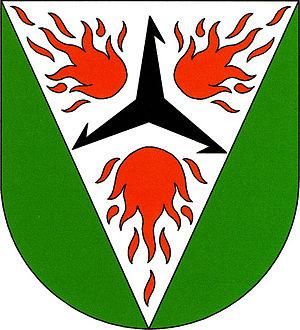
Ohníč est une commune du district de Teplice, dans la région d'Ústí nad Labem, en Tchéquie. Sa population s'élevait à 727 habitants en 2018.